Rushden & Diamonds F.C.

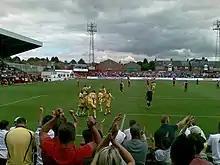
Rushden & Diamonds playing against Kettering in 2008.

After their rapid rise to the top tier of non-league football, the club then spent five seasons attempting to reach the Football League, finishing 12th in the 1996–97 season, and then 4th, 4th and 2nd in the Football Conference before they finally won promotion to the Football League as champions in 2001. It was within this period that the club had achieved their best success in the FA Cup, getting to the 3rd Round twice. In 1998–99, the Diamonds held Leeds United to a famous 0–0 draw at Nene Park, ahead of a record attendance of 6,431. After taking a shock early lead at Elland Road in the replay, they went on to lose 3–1. In the following campaign, the club were rewarded with a 3rd Round draw away to Sheffield United. The Diamonds secured a 1–1 draw at Bramall Lane, to force a replay. In the return fixture, the match went to penalties following a 1–1 deadlock after extra-time. In the shootout however, it was the Blades who finally edged the Diamonds out 6–5 to go through.